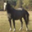
Label: horse